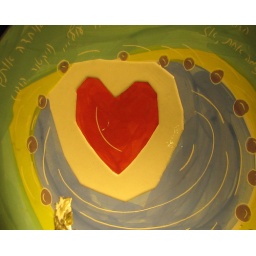
Closeup of hand-made ceramic plate in the window of the Nisha gift shop, 31 Derekh Bet Lechem, Jerusalem